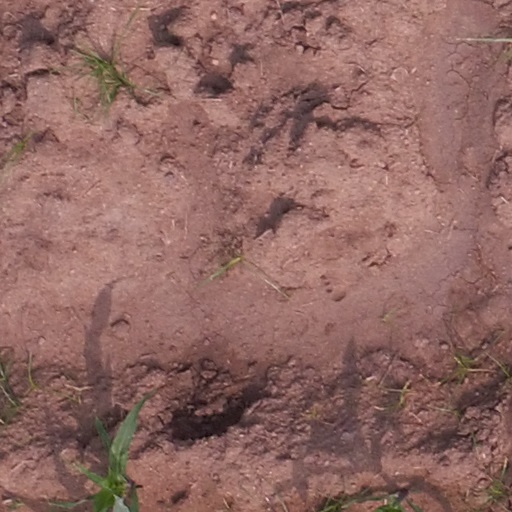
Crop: maize; corn